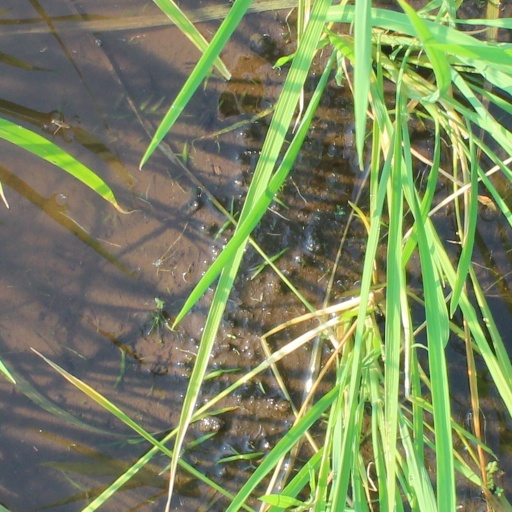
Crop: rice